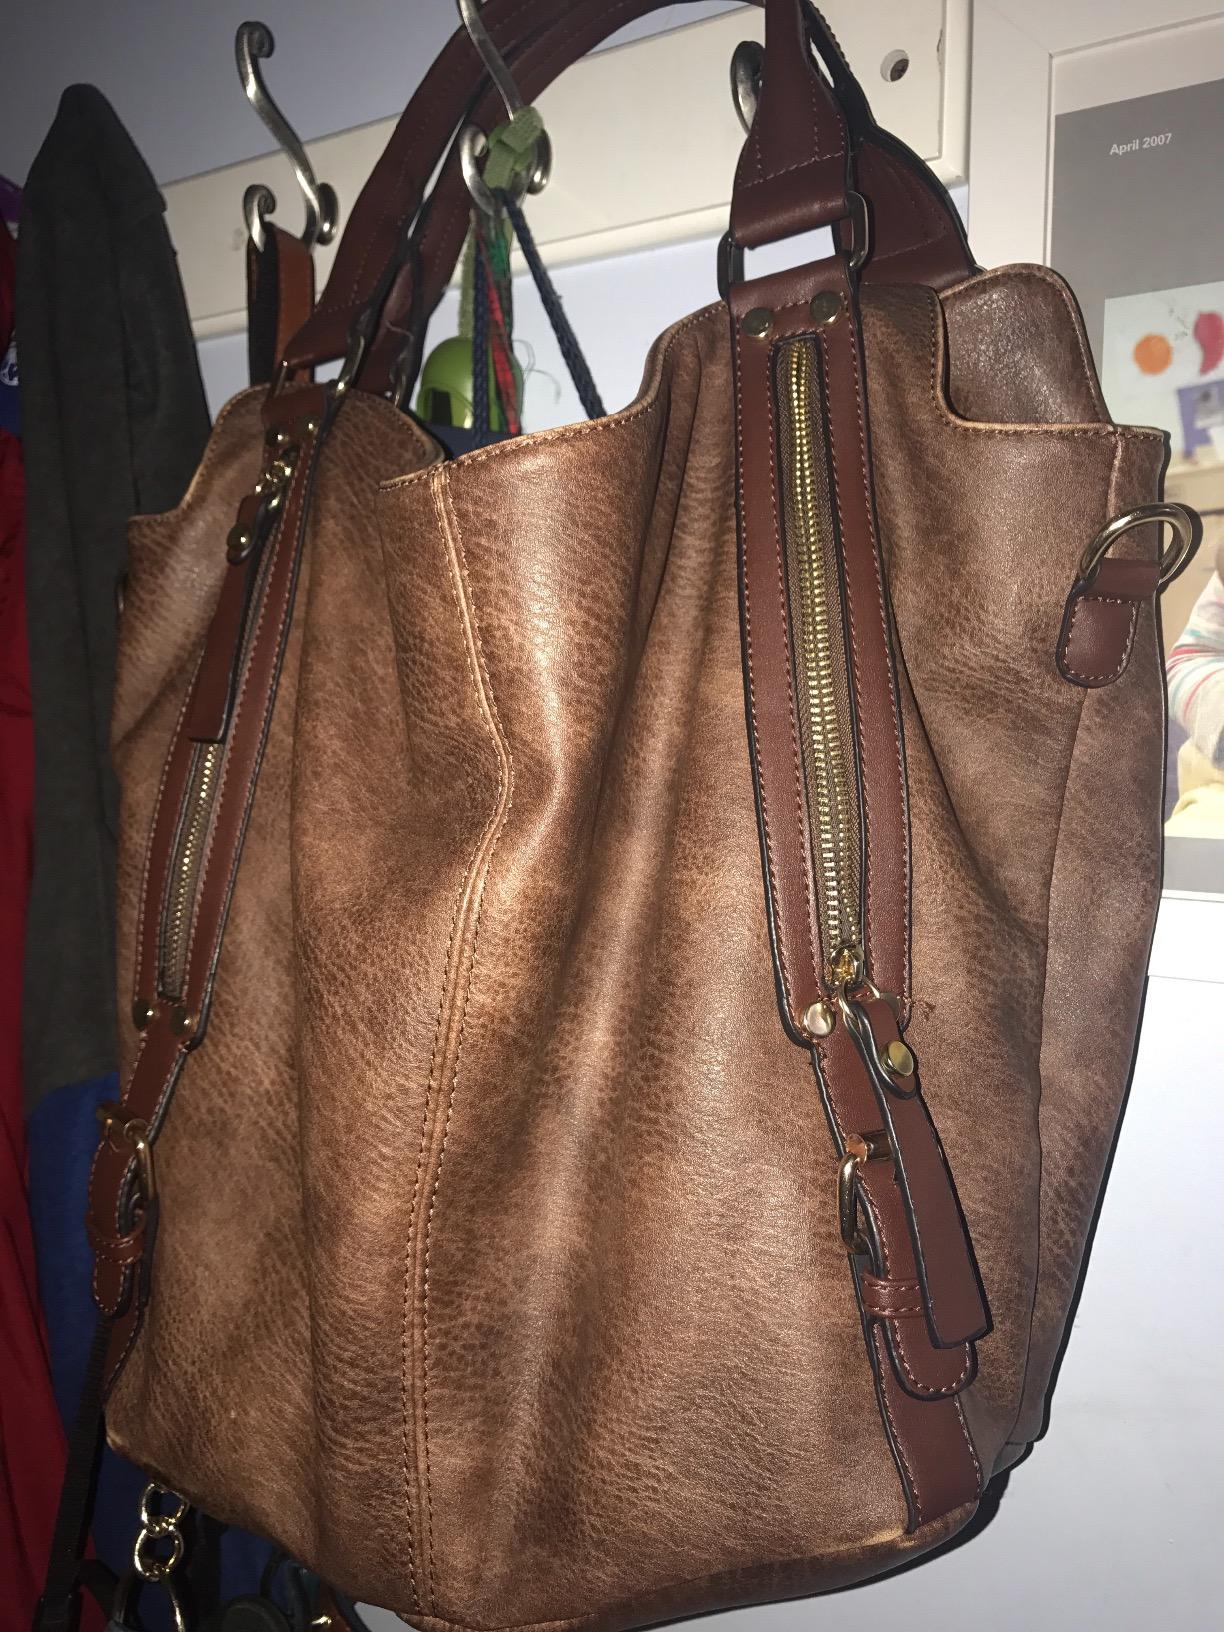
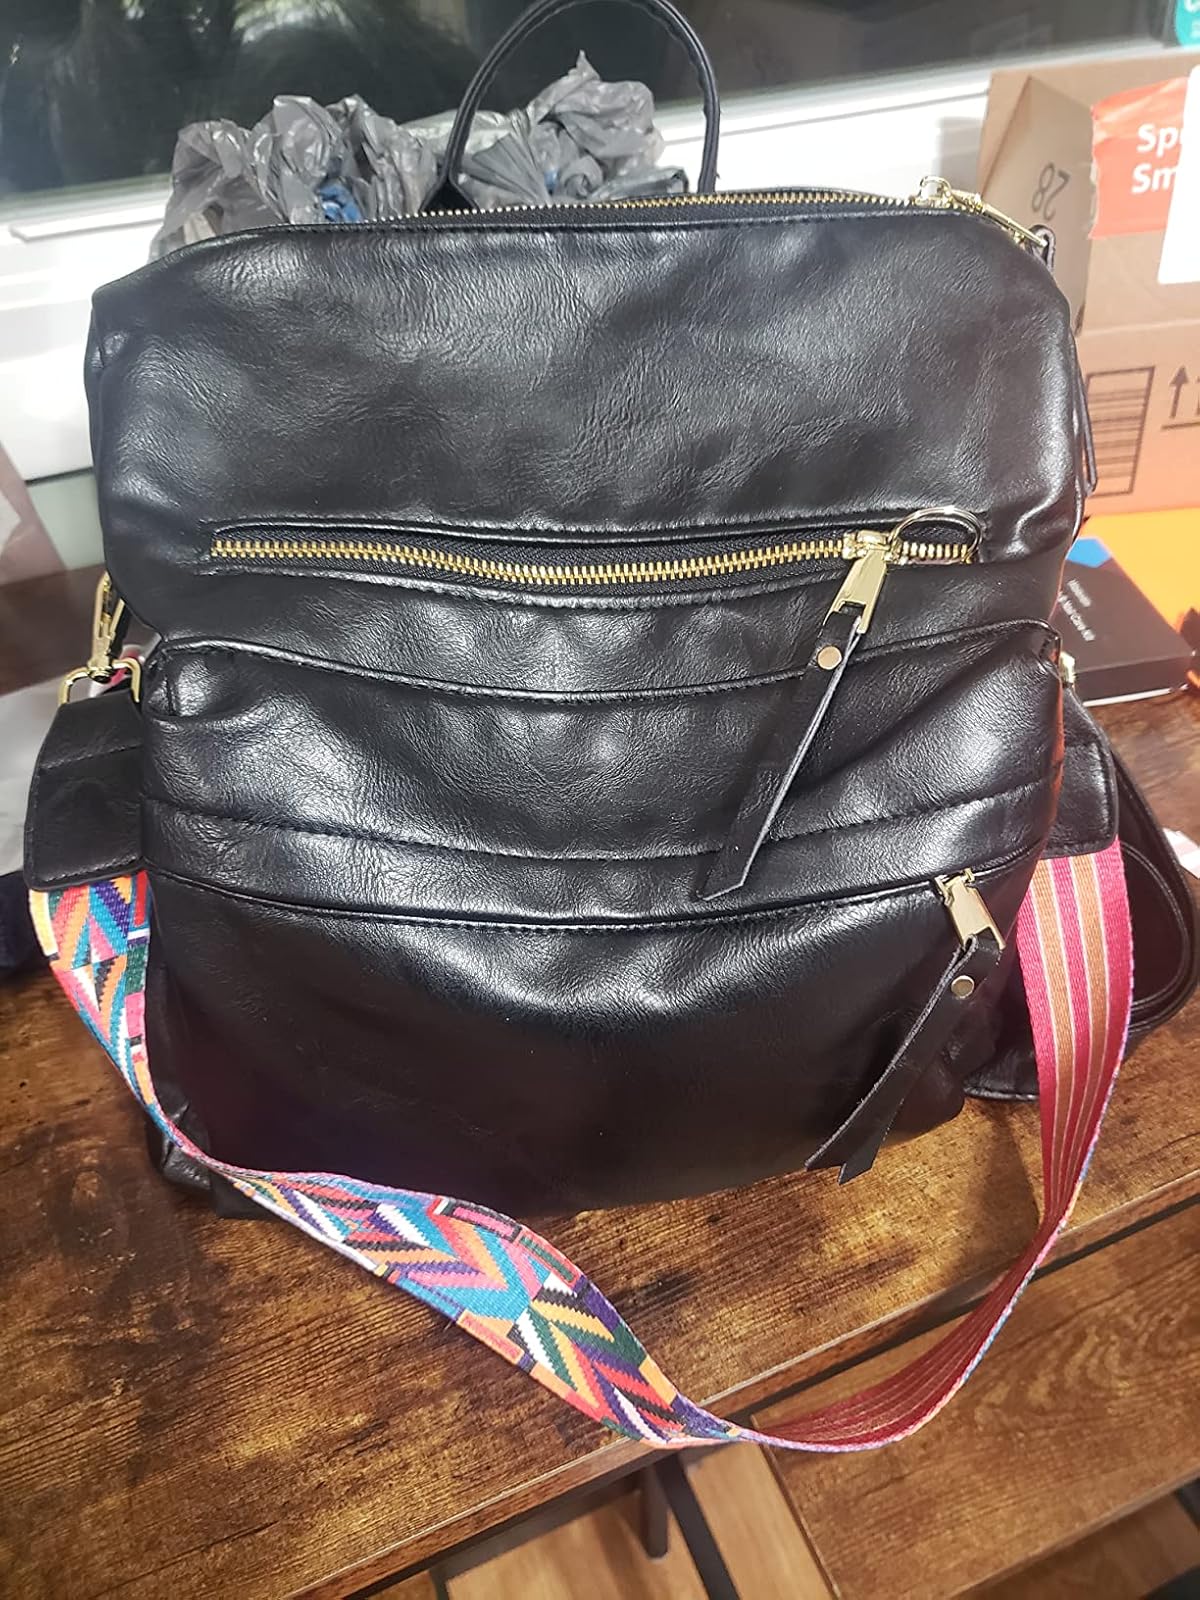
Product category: accessories_handbag
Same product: no